Exeter

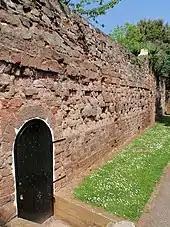
A portion of Exeter's city wall, formed of both Roman and medieval stones

The Romans established a 'playing-card' shaped (rectangle with round corners and two short and two long sides - "stadium") fort named Isca around AD 55. The fort was the southwest terminus of the Fosse Way (Route 15 of the "Antonine Itinerary") and served as the base of the man Second Augustan Legion at some time led by Vespasian, later Roman Emperor, for the next 20 years before they moved to Caerleon in Wales, which was also known as Isca. To distinguish the two, the Romans also referred to Exeter as , "Watertown of the Dumnonii", and Caerleon as Isca Augusta. A small fort was also maintained at Topsham; a supply depot on the route between the two was excavated at near Topsham Road in 2010.